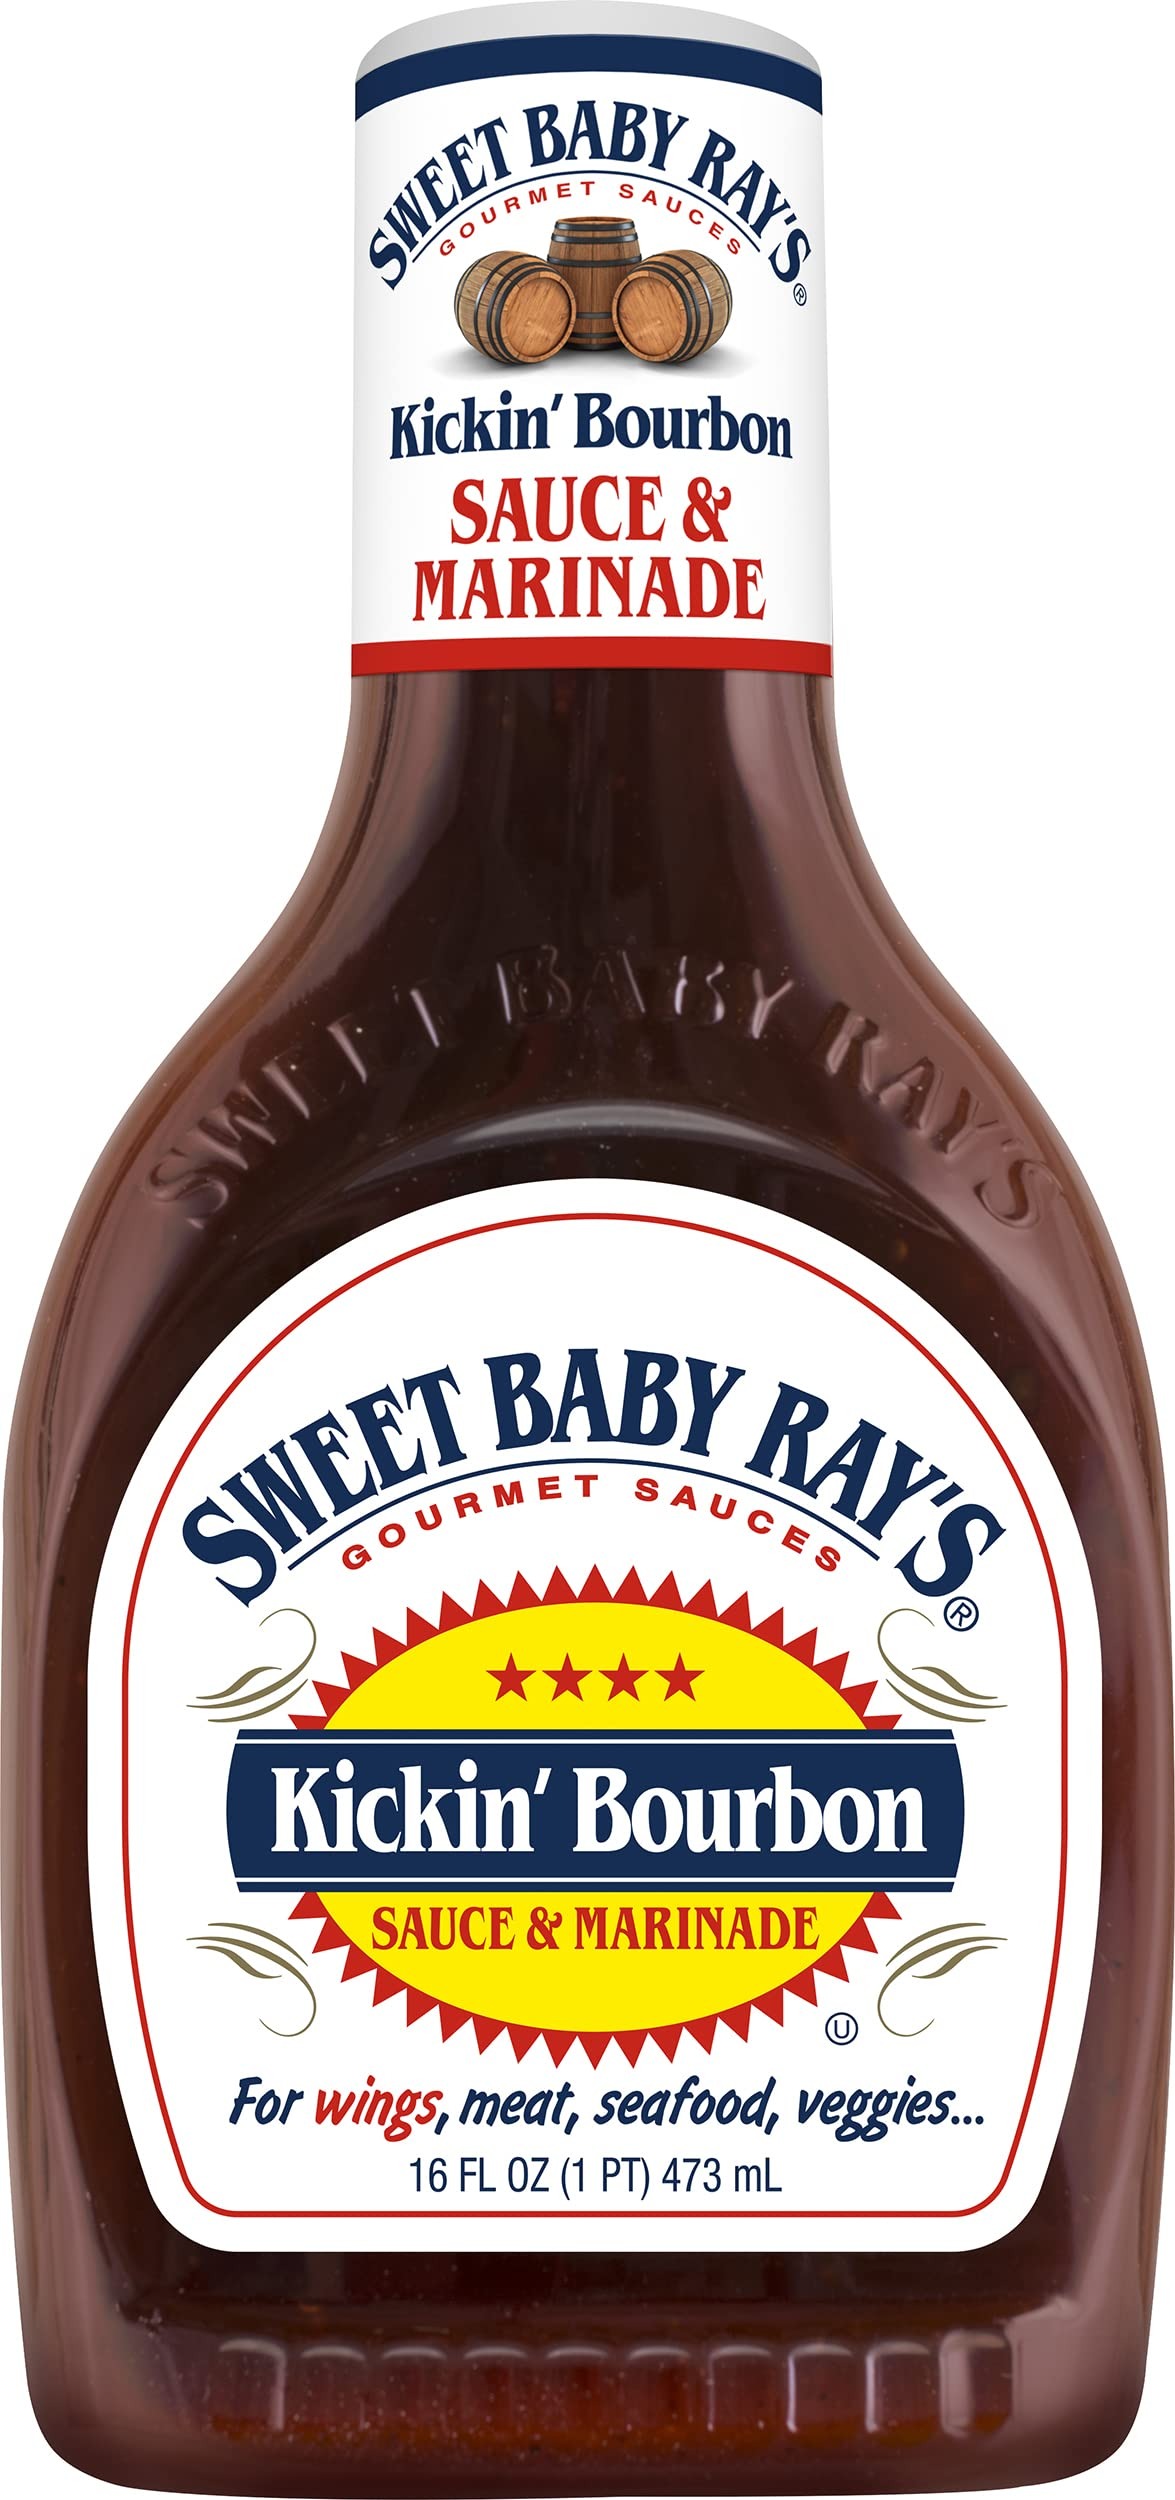
Item Name: Sweet Baby Ray's Sauce and Marinade, Kickin' Bourbon , 16 OZ
Bullet Point 1: Amazing sauce to add when you are grilling, glazing or making a stir fry
Bullet Point 2: A smooth bourbon flavor with sticky molasses and spicy peppers makes a zesty marinade for any meats or seafoods
Bullet Point 3: To be used as a marinade, glaze or wet rub
Bullet Point 4: Delicious recipes can be found on our website
Bullet Point 5: 0
Product Description: Smooth bourbon, sticky molasses, and spicy peppers give a 1-2-3 punch to this knockout sauce. Makes wings fly off the plate! A great marinade for grilled pork chops, shrimp, or chicken – everyone will think they came from a seasoned pit master. Pour it over veggies or use it as a dipping sauce – just make sure to put out extra napkins! Gluten-free. Shake well before use and refrigerate after opening.
Value: 16.0
Unit: Fl Oz

Price: 4.99